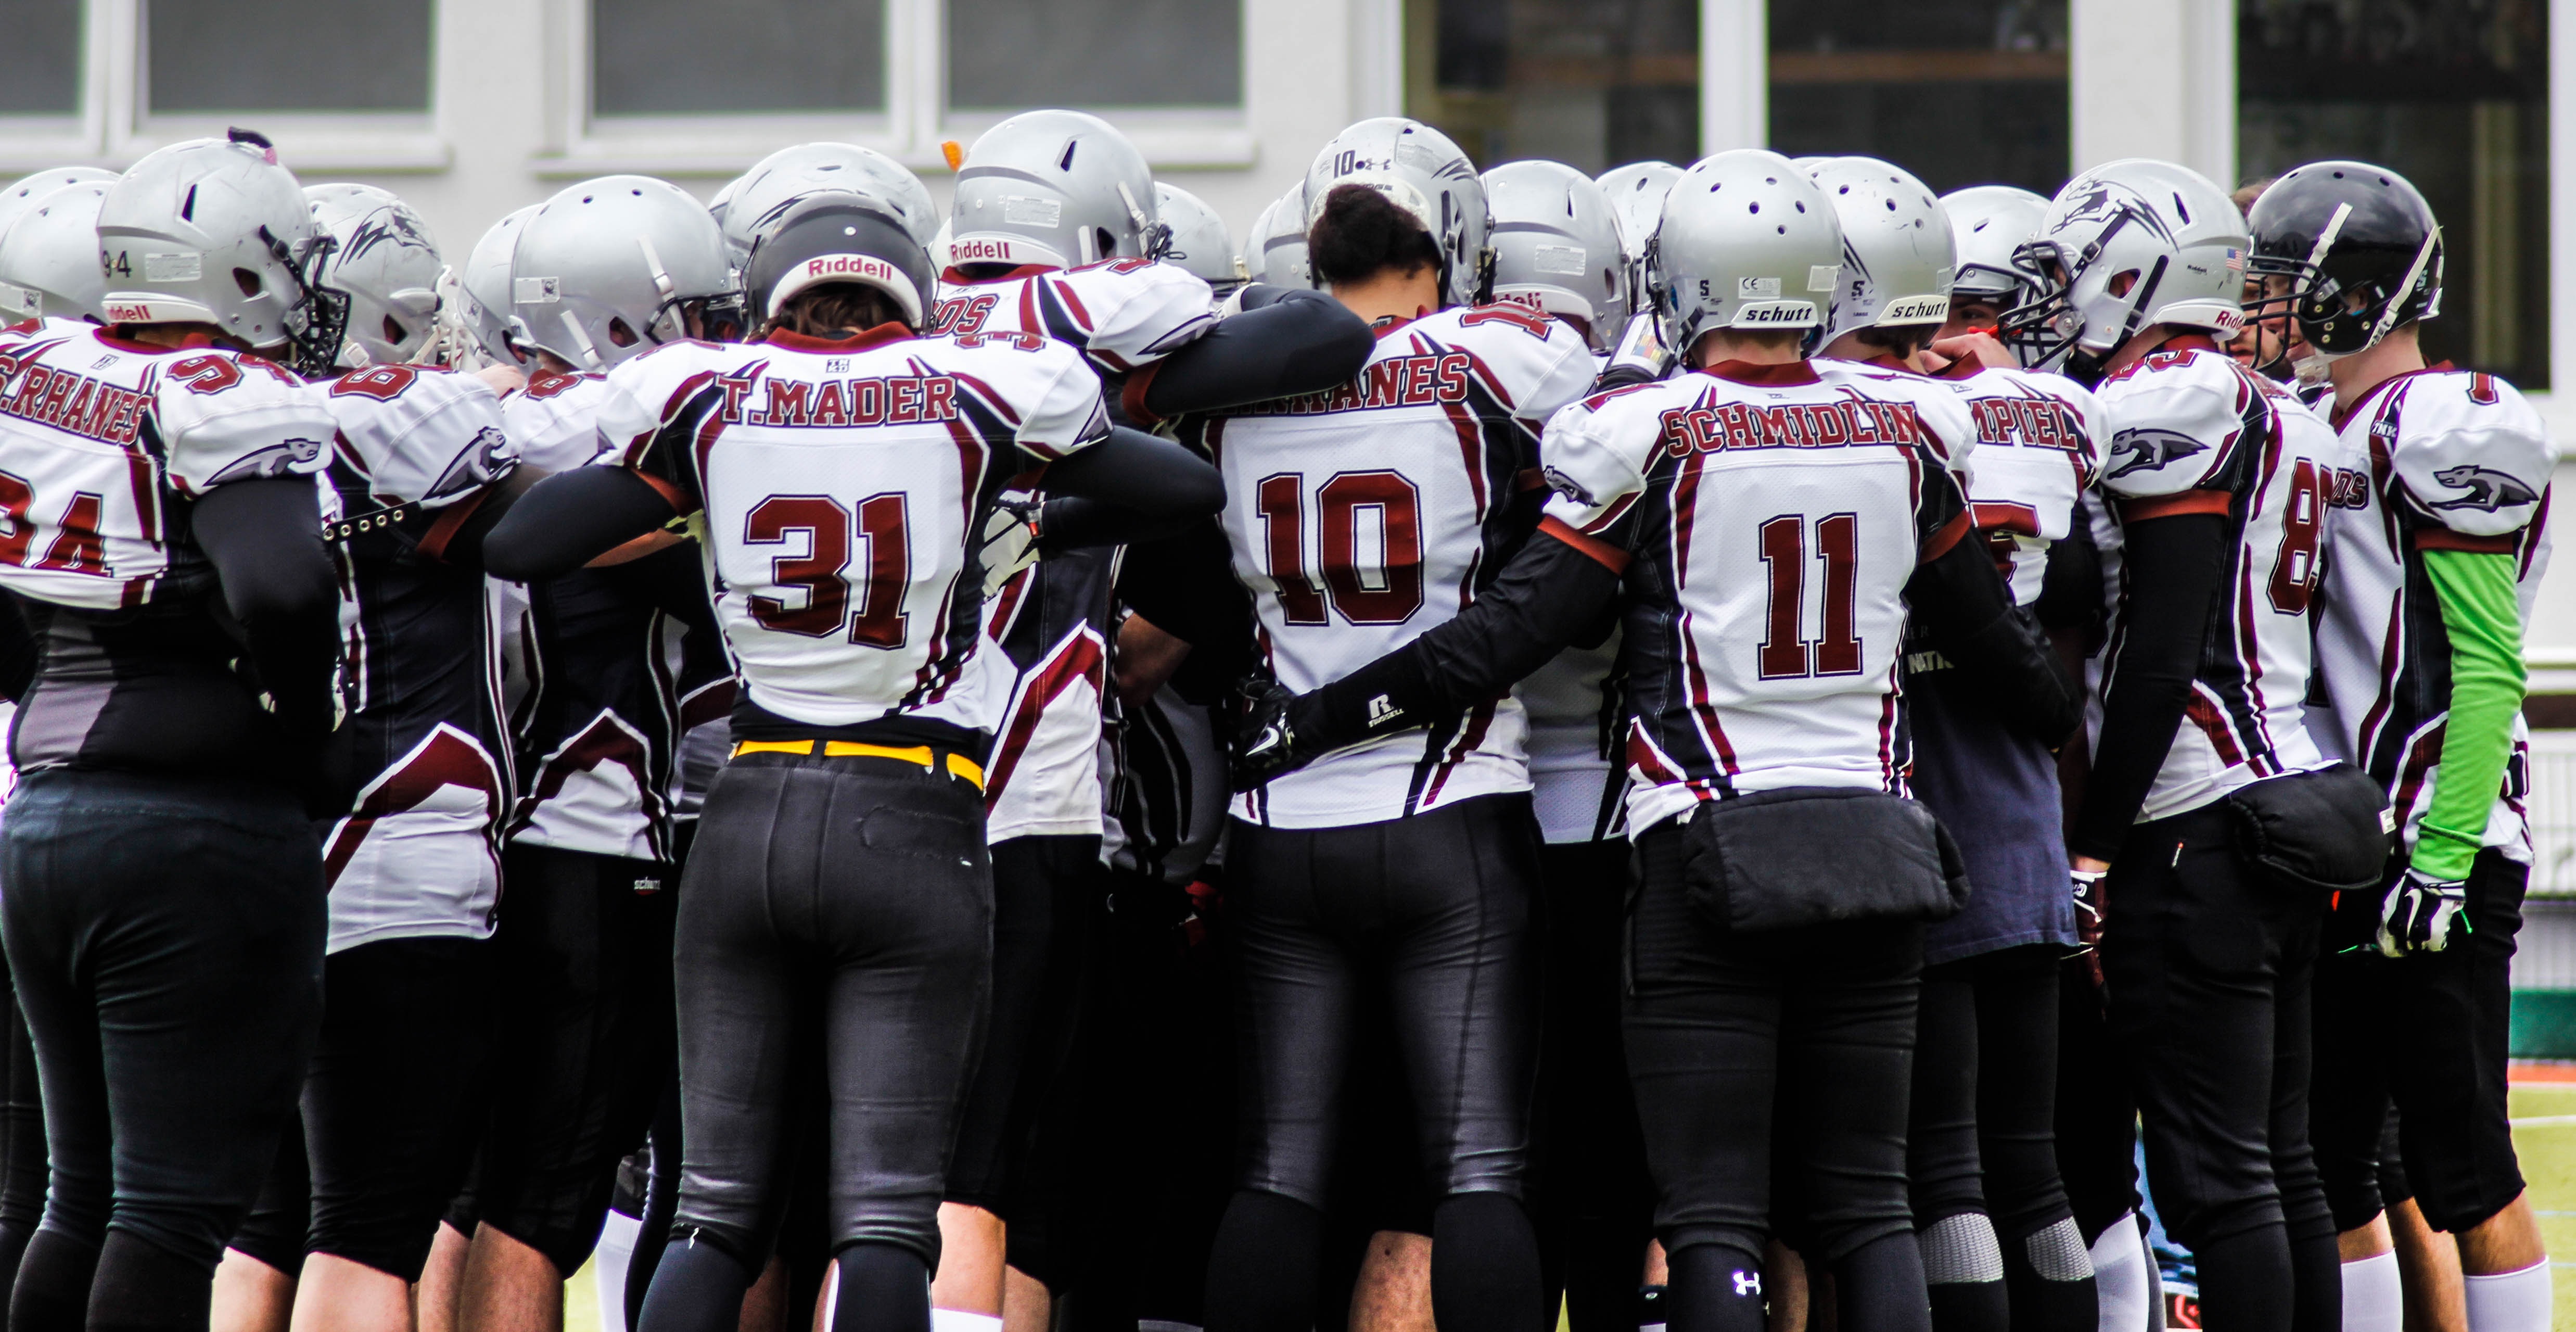
soccer, football, american, team, american football, sports, germany, wuppertal, greyhounds, gridiron football, manschaft